Warsaw Unit

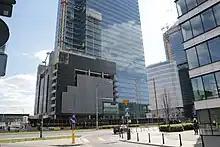
Warsaw Unit under construction in 2020, including its Dragon Skin-type kinetic facade

The building has 46 storeys Its height from the base to the roof, equals 180 m (590.55 ft), and its total height, including the technical equipment on the roof, equals 202 m (662.73 ft.). With its total height, it is the 5th tallest building in the city, and the 6th tallest building in Poland. When including only its height to the roof, it is the 7th tallest building in the city, and 8th in Poland.